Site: brandenburg
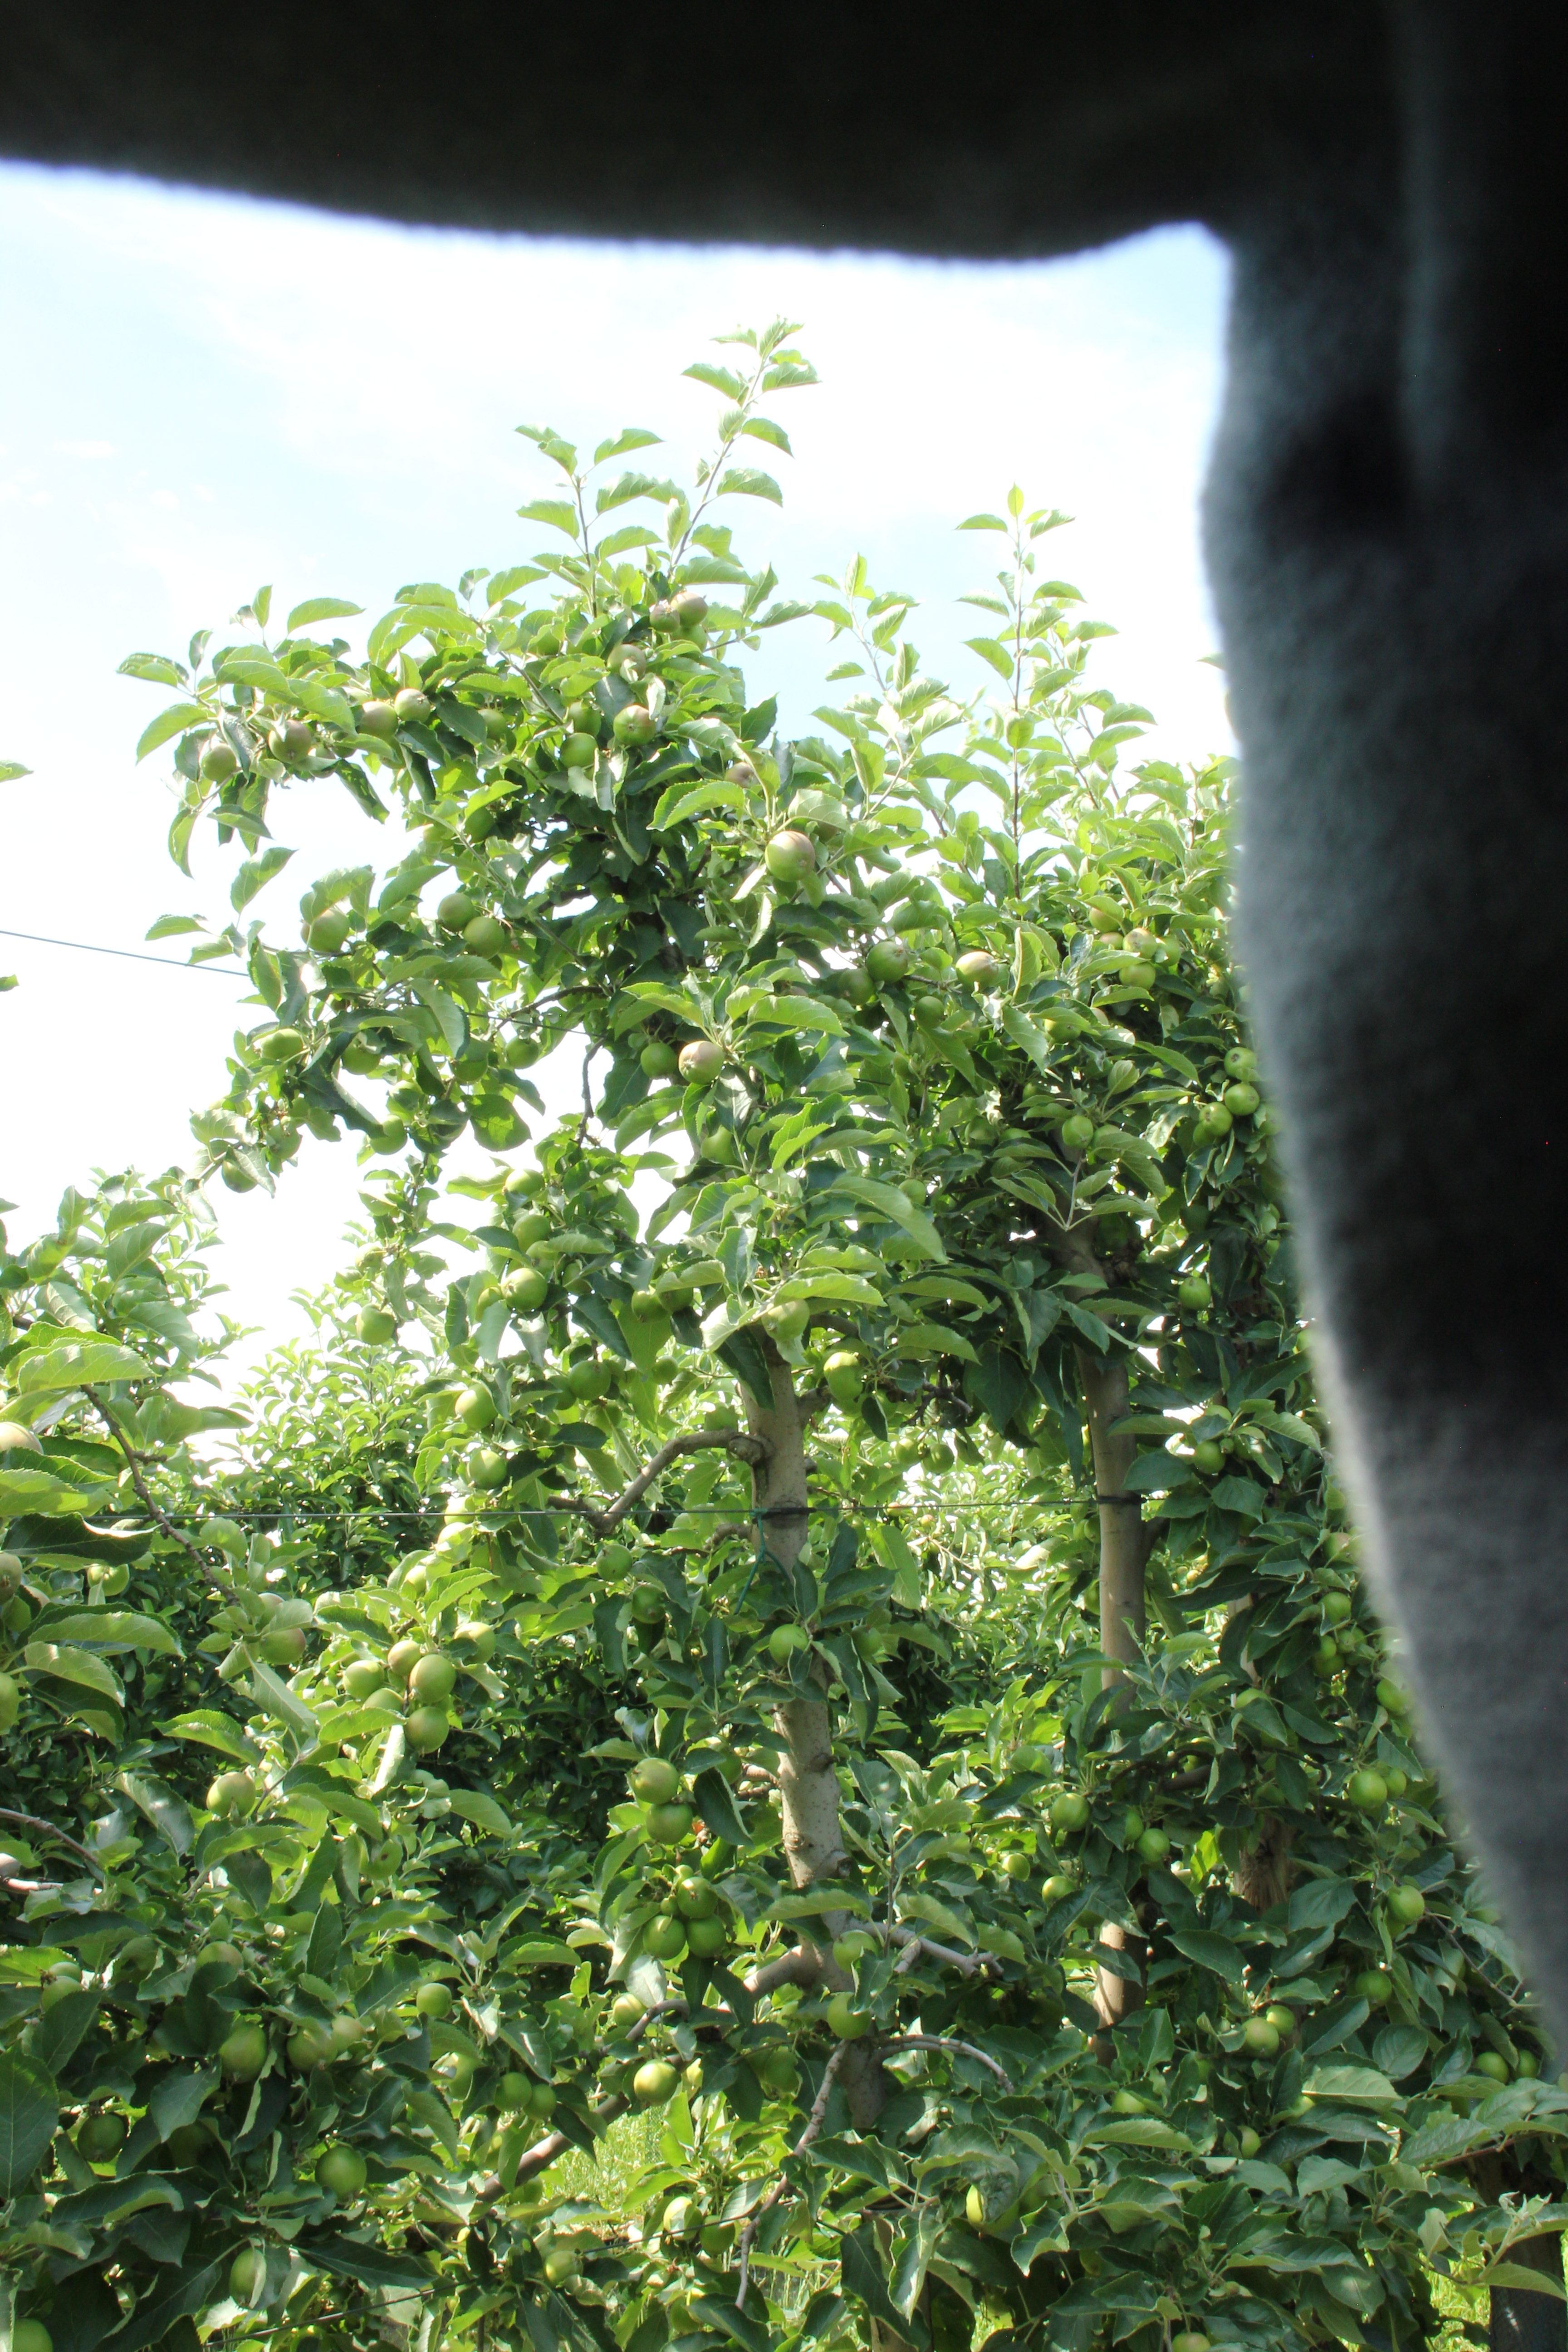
Growth stage (BBCH 74): Development of fruit